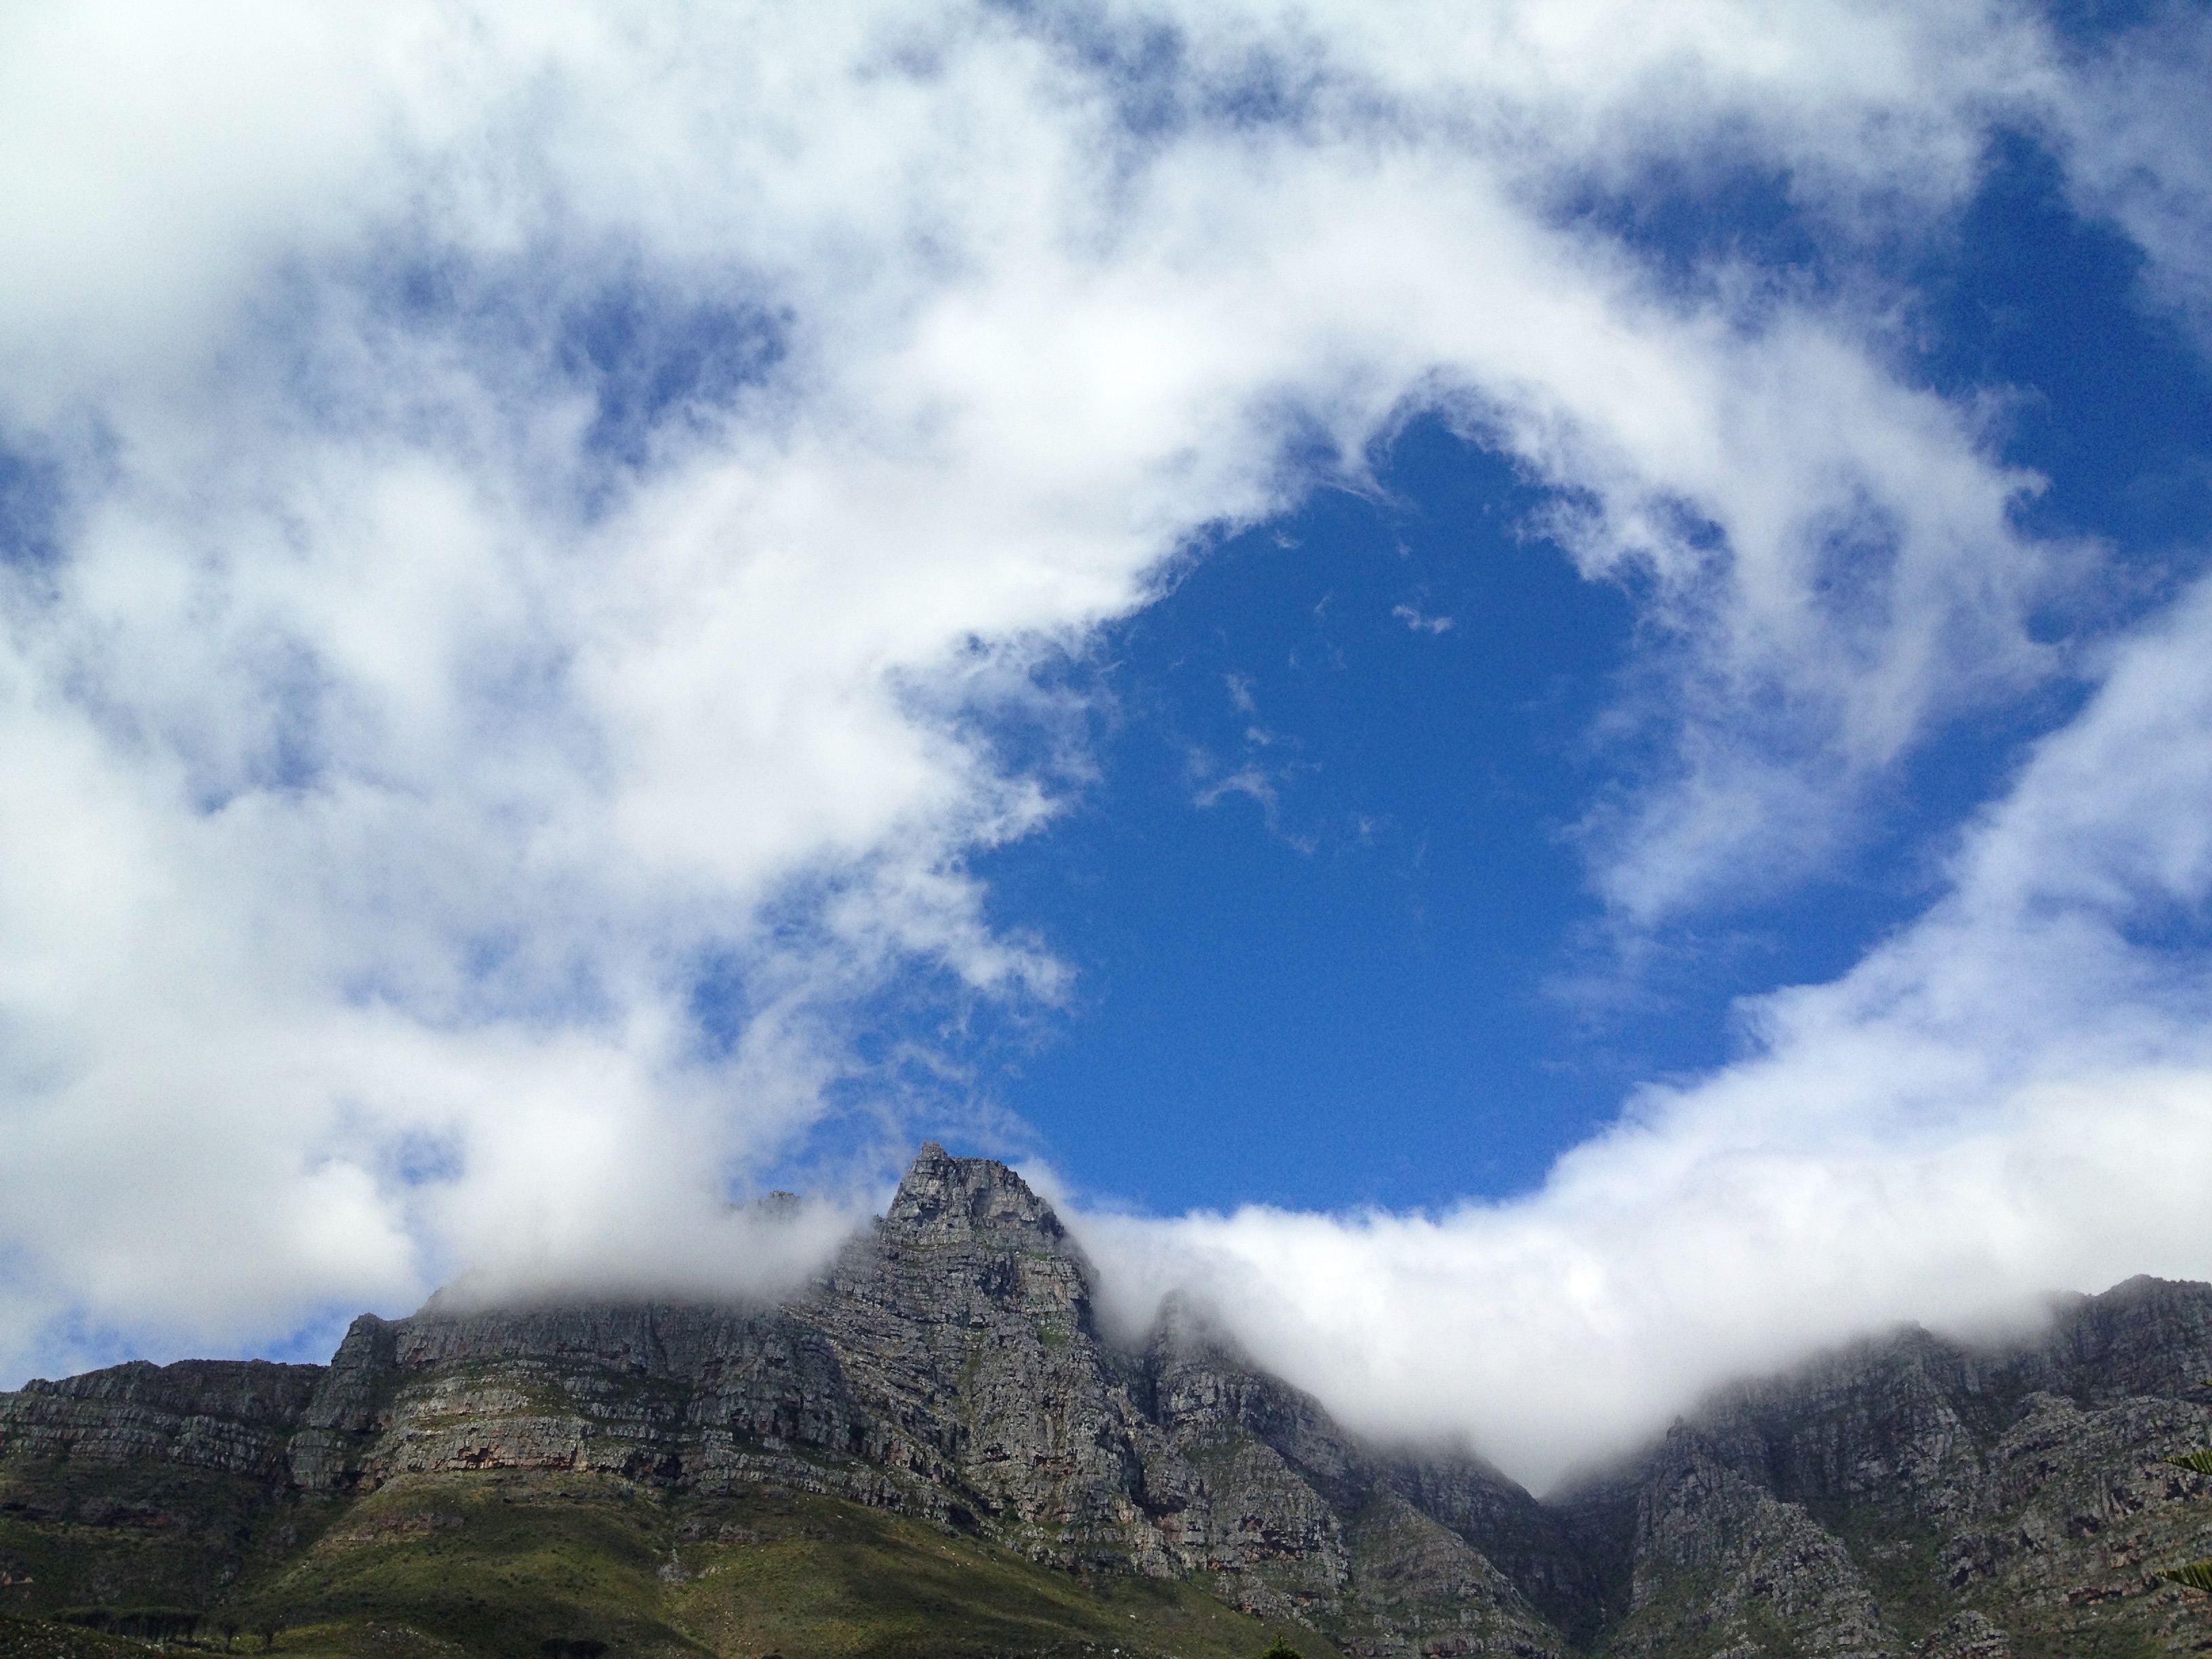
landscape, tree, nature, forest, wilderness, mountain, cloud, sky, fog, sunlight, hill, mountain range, ridge, mountain ridge, alps, plateau, landform, meteorological phenomenon, geographical feature, atmospheric phenomenon, atmosphere of earth, mountainous landforms